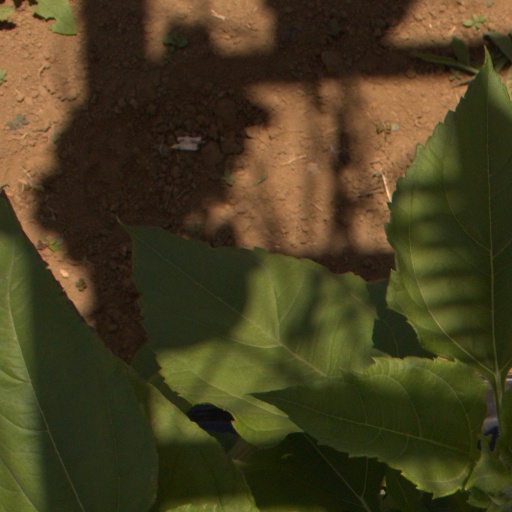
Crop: Jerusalem artichoke